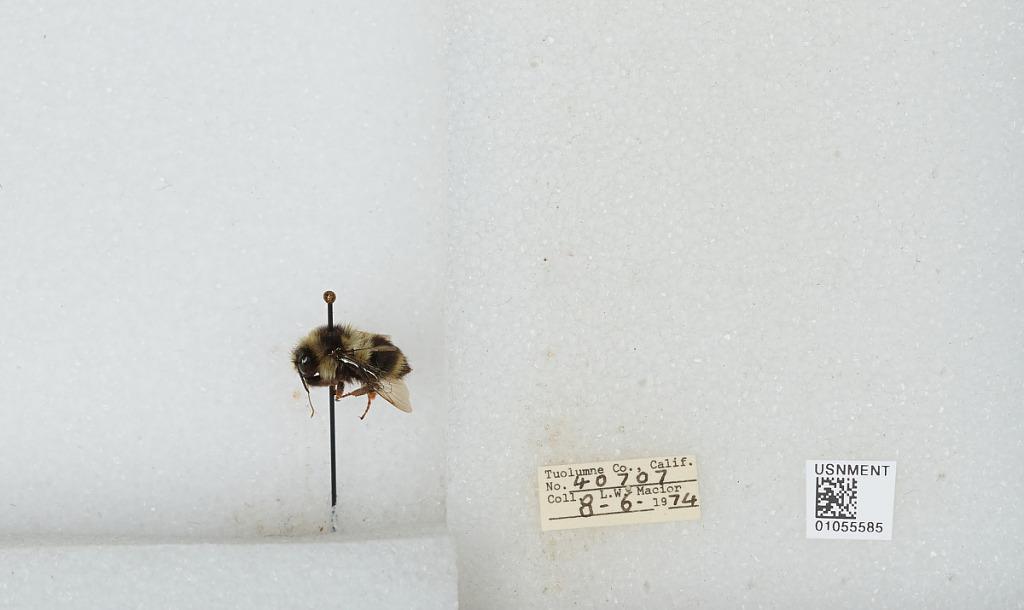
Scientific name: Bombus bifarius nearcticus
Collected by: L. Macior
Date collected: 1974-8-6
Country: United States
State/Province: California
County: Tuolumne
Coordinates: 38.02, -119.93